2I/Borisov

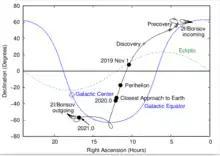
Trajectory across sky in cylindrical coordinates, with 30 August 2019 discovery position along with precovery positions marked back to 13 December 2018 which help narrow down the incoming trajectory

As seen from Earth, the comet was in the northern sky from September until mid-November. It crossed the ecliptic plane on 26 October near the star Regulus, and the celestial equator on 13 November 2019, entering the southern sky. On 8 December 2019, the comet reached perihelion (closest approach to the Sun) and was near the inner edge of the asteroid belt. In late December, it made its closest approach to Earth, 1.9 , and had a solar elongation of about 80°. Due to its 44° orbital inclination, 2I/Borisov did not make any notable close approaches to the planets. 2I/Borisov entered the Solar System from the direction of Cassiopeia near the border with Perseus. This direction indicates that it originates from the galactic plane, rather than from the galactic halo. It will leave the Solar System in the direction of Telescopium. In interstellar space, 2I/Borisov takes roughly years to travel a light-year relative to the Sun.